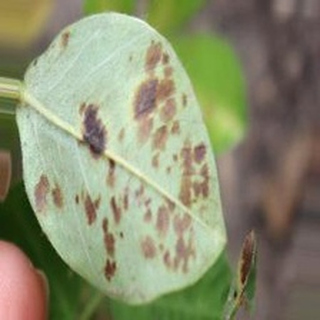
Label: groundnut_rust